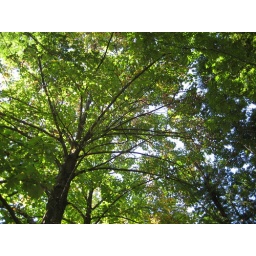
Smell of pine tree in everywhere! Is nice and fresh!